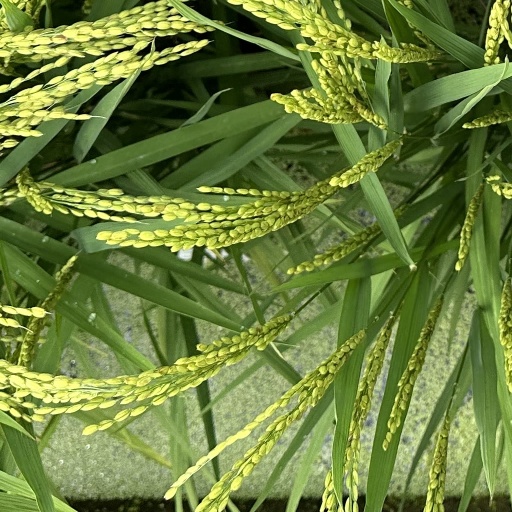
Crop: rice